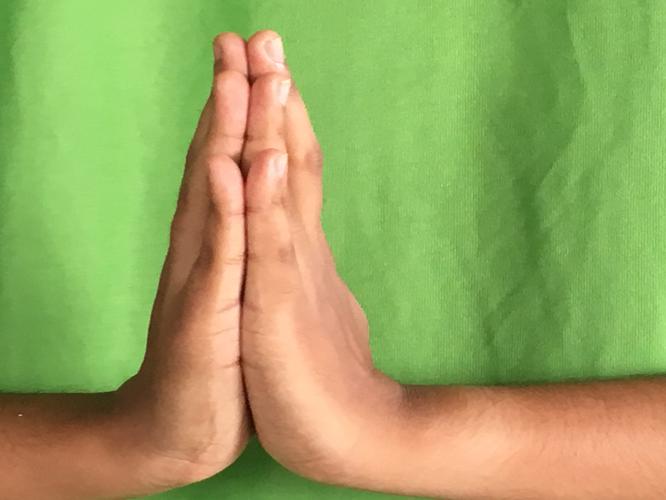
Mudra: Anjali
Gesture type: double_hand